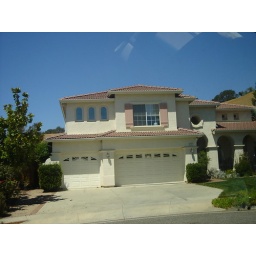
the houses in the mountain